Shimao Group

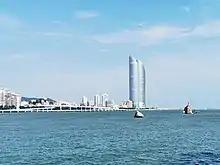
Xiamen MO Sky Mansion

The group develops commercial properties through its 64.22% owned subsidiary Shanghai Shimao Co., Ltd. Shanghai Shimao's plaza operations are based in prime locations including Shanghai, Shaoxing, Suzhou, Changshu, Kunshan and Xuzhou, and the company has a strong foothold in several core business districts.